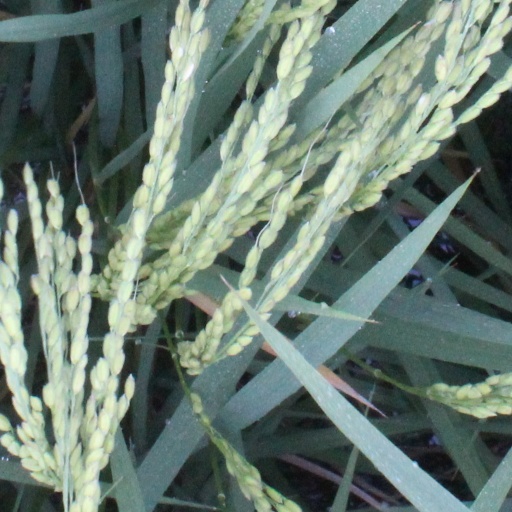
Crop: rice